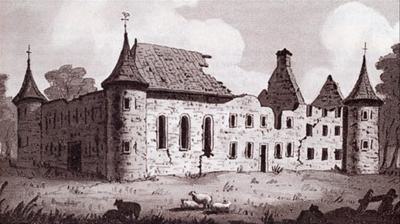
Building: Fort Longueuil
Country: Canada
Year built: 1690
The ruins of Fort Longueuil in 1825. Fort Longueuil was a stone fort that stood in Longueuil , in Quebec , Canada from 1690 to 1810. Fort Longueuil was recognized as a National Historic Site of Canada on May 25, 1923. The historic site includes the archaeological site of the fort, which was demolished in 1810. The site extends beneath the present-day Saint-Antoine-de-Padoue Cathedral . It is one of the only buildings in Canada that could ever be considered a castle (fortified residence for a noble), and out of those buildings it most resembles the castles of Europe. This makes it unique in the country. History The territory of New France was divided into seigneuries in order to ensure the colony's defence. Of these seigneuries, Charles Le Moyne was granted the Seigneury of Longueuil .  His son, Charles Le Moyne de Longueuil , built a fort with four towers between 1685 and 1690 as his fortified residence. The fort was built entirely in stone masonry, and included a guard house, a chapel and corps de logis . Louis de Buade de Frontenac and Jean Bochart de Champigny then asked King Louis XIV to erect the seigneury of Longueuil as a barony , which he did in 1700, establishing the Barony of Longueuil . Charles Le Moyne de Longueuil was the only Canadian-born person to be raised to the rank of Baron by a French King . Fort Longueuil was believed to be occupied by American troops during the American Revolutionary War . It was subsequently occupied by the British . It was demolished in 1810 because of its poor condition. Location The fort was located in the Old Longueuil neighbourhood. It was partly situated on the site of the Co-Cathedral of Saint-Antoine-de-Padoue , Saint-Charles Street, Chambly Road, the site of a Laurentian Bank branch and a restaurant. Parts of the fort are visible in the Royal Bank of Canada branch through a special made hole in the floor. Description It measured 68 meters long by 46 meters wide. The interior of the fort included: a house 72 X 24 feet a chapel of 45 X 22 feet a guard house of 25 X 25 feet a barn of 70 X 30 feet a barn to house 12 horses stables to house 40 cattle a barn 30 feet squared and other necessary farm buildings References